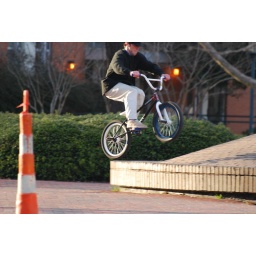
Guy doing jumps on his bike around the tower